French Indochina

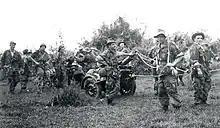
Members of the 1st Foreign Parachute Heavy Mortar Company during the Indochina War

As French Indochina was supposed to be a self-financed "colonie d'exploitation économique" (colony of economic exploitation) most of its budget during this period was financed through revenue collection, taxes on the local populations, and consumption quotas for monopolised goods such as opium, salt, and alcohol. In 1920 44% of the French Indochinese government budget came from opium, salt, and alcohol alone.